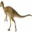
Label: dinosaur